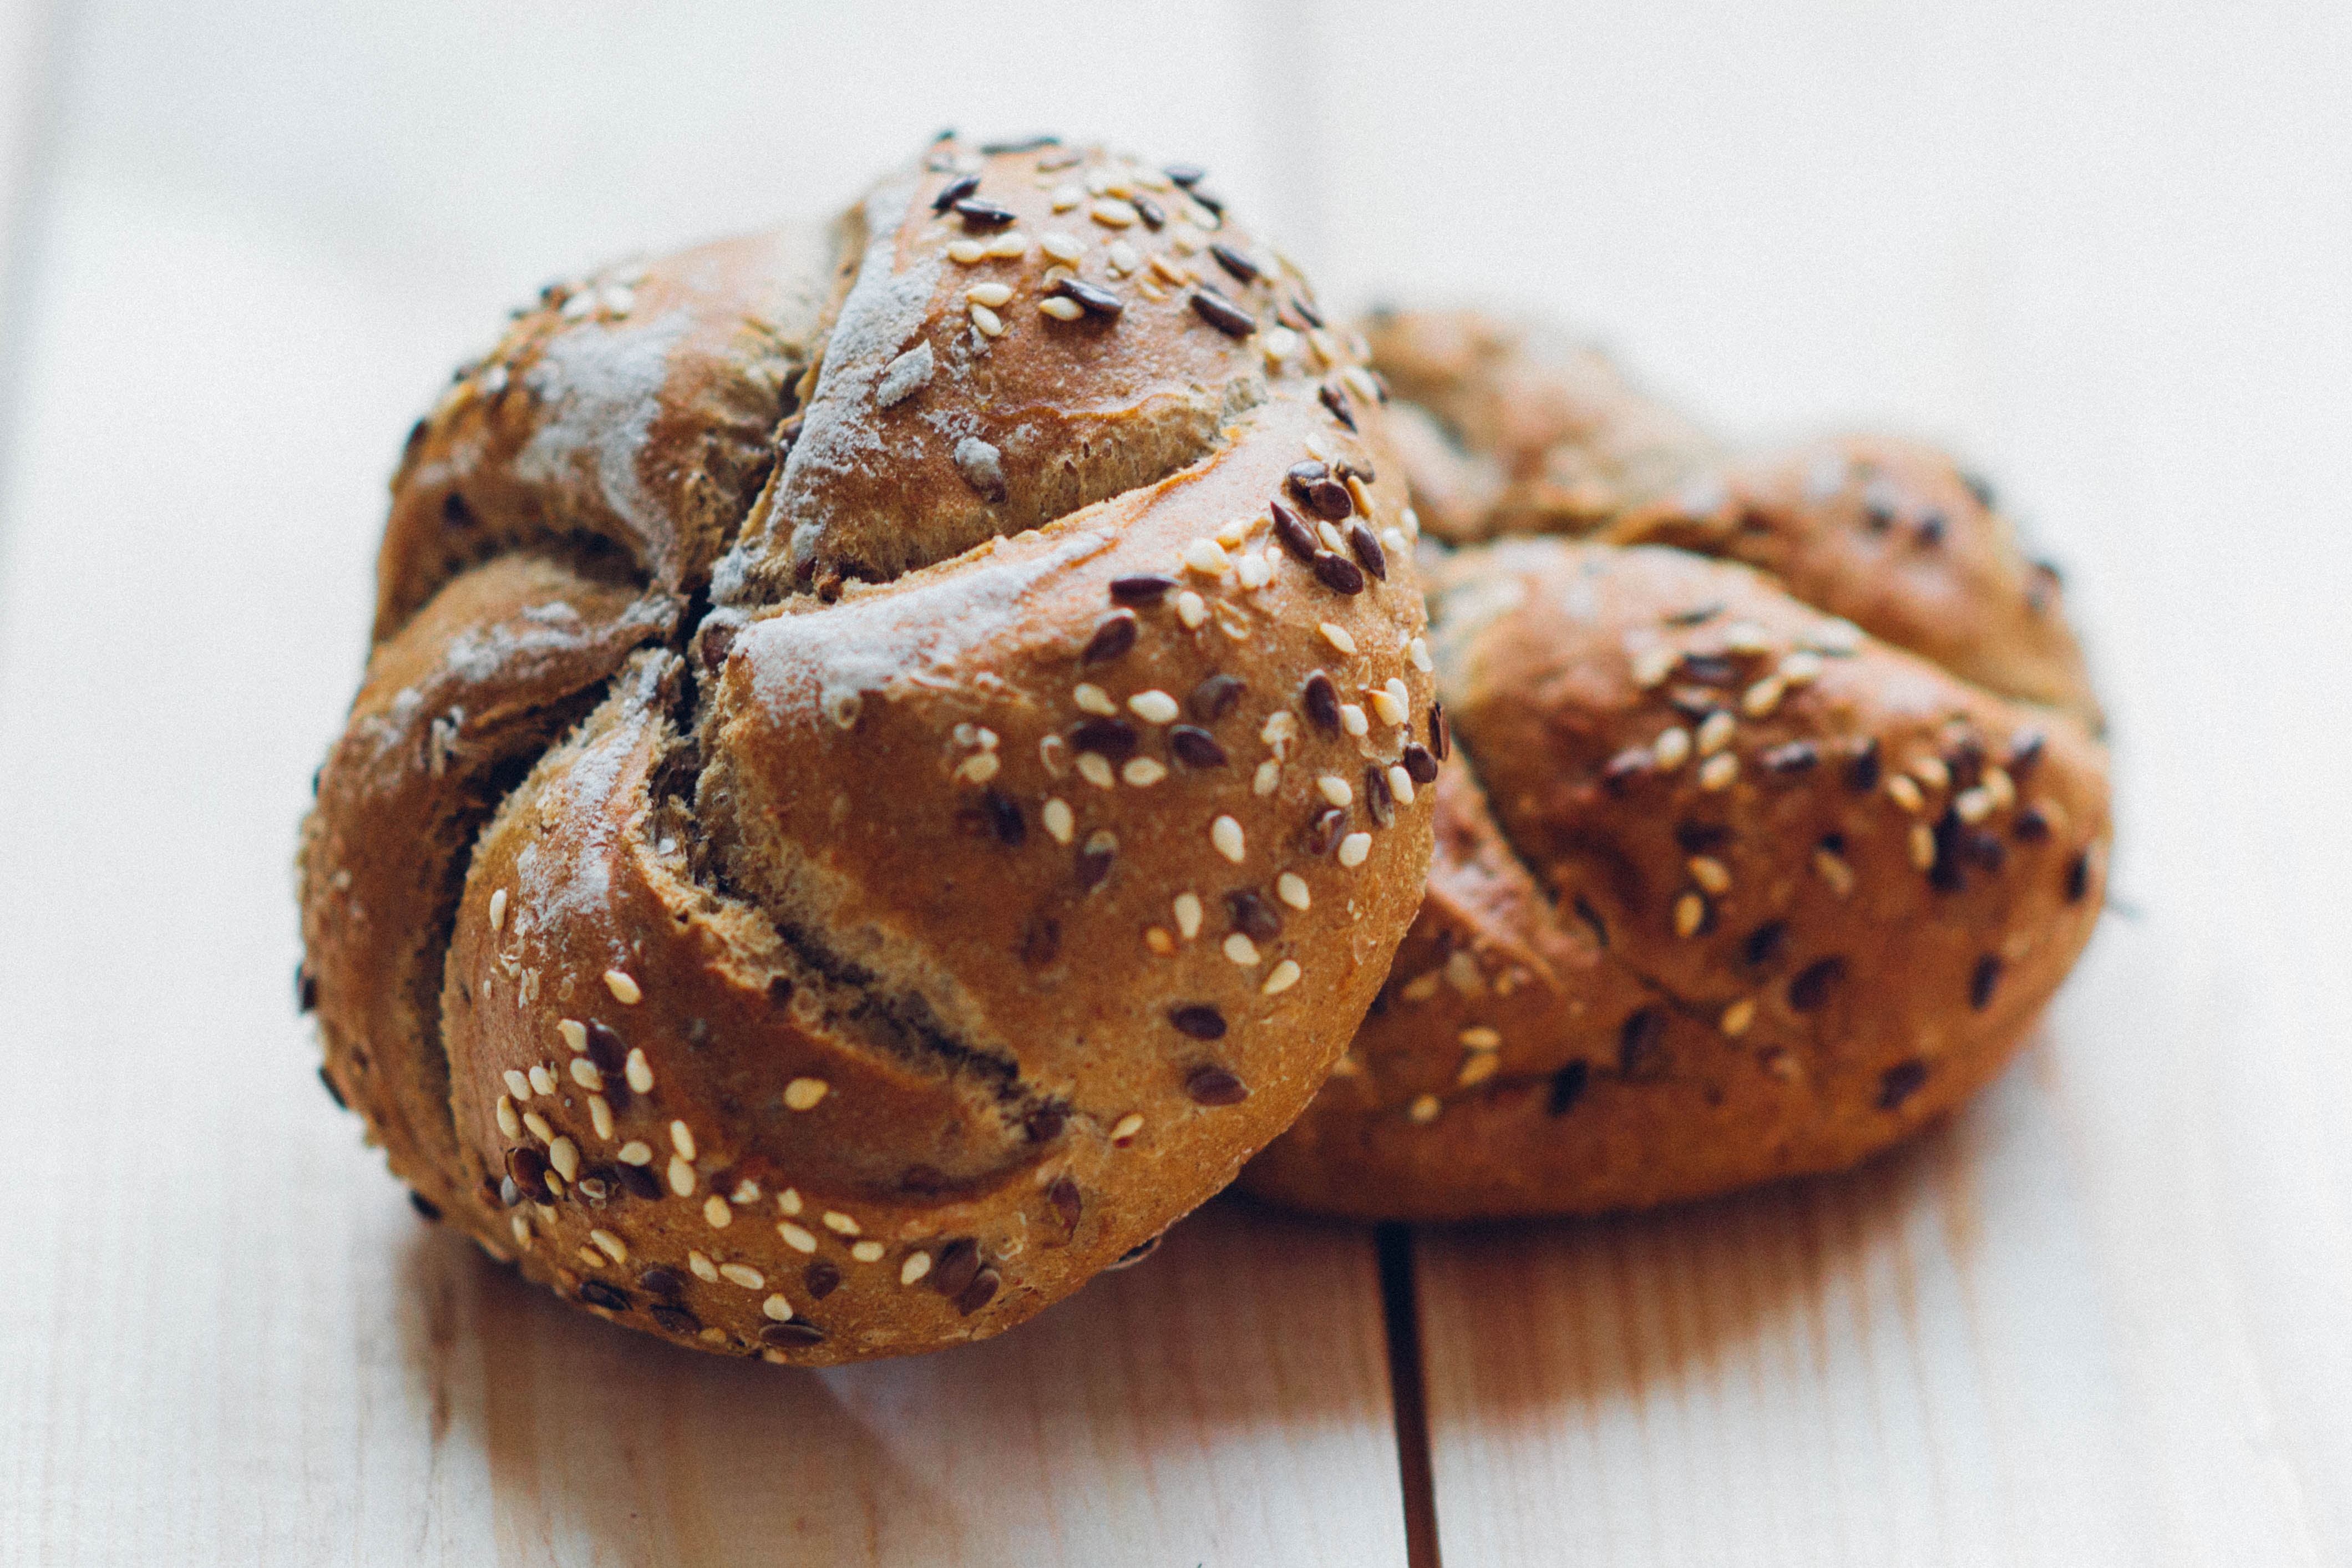
wheat, grain, food, produce, brown, baking, dessert, bread, pastry, bakery, baked, baguette, rye, rolls, baked goods, bread roll, grass family, whole grain